Devil

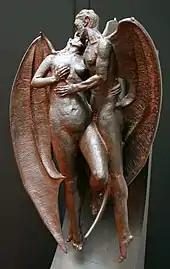
A winged male humanoid devil holds a naked woman as she touches her breast.

A devil is the mythical personification of evil as it is conceived in various cultures and religious traditions. It is seen as the objectification of a hostile and destructive force. Jeffrey Burton Russell states that the different conceptions of the devil can be summed up as 1) a principle of evil independent from God, 2) an aspect of God, 3) a created being turning evil (a "fallen angel") or 4) a symbol of human evil.